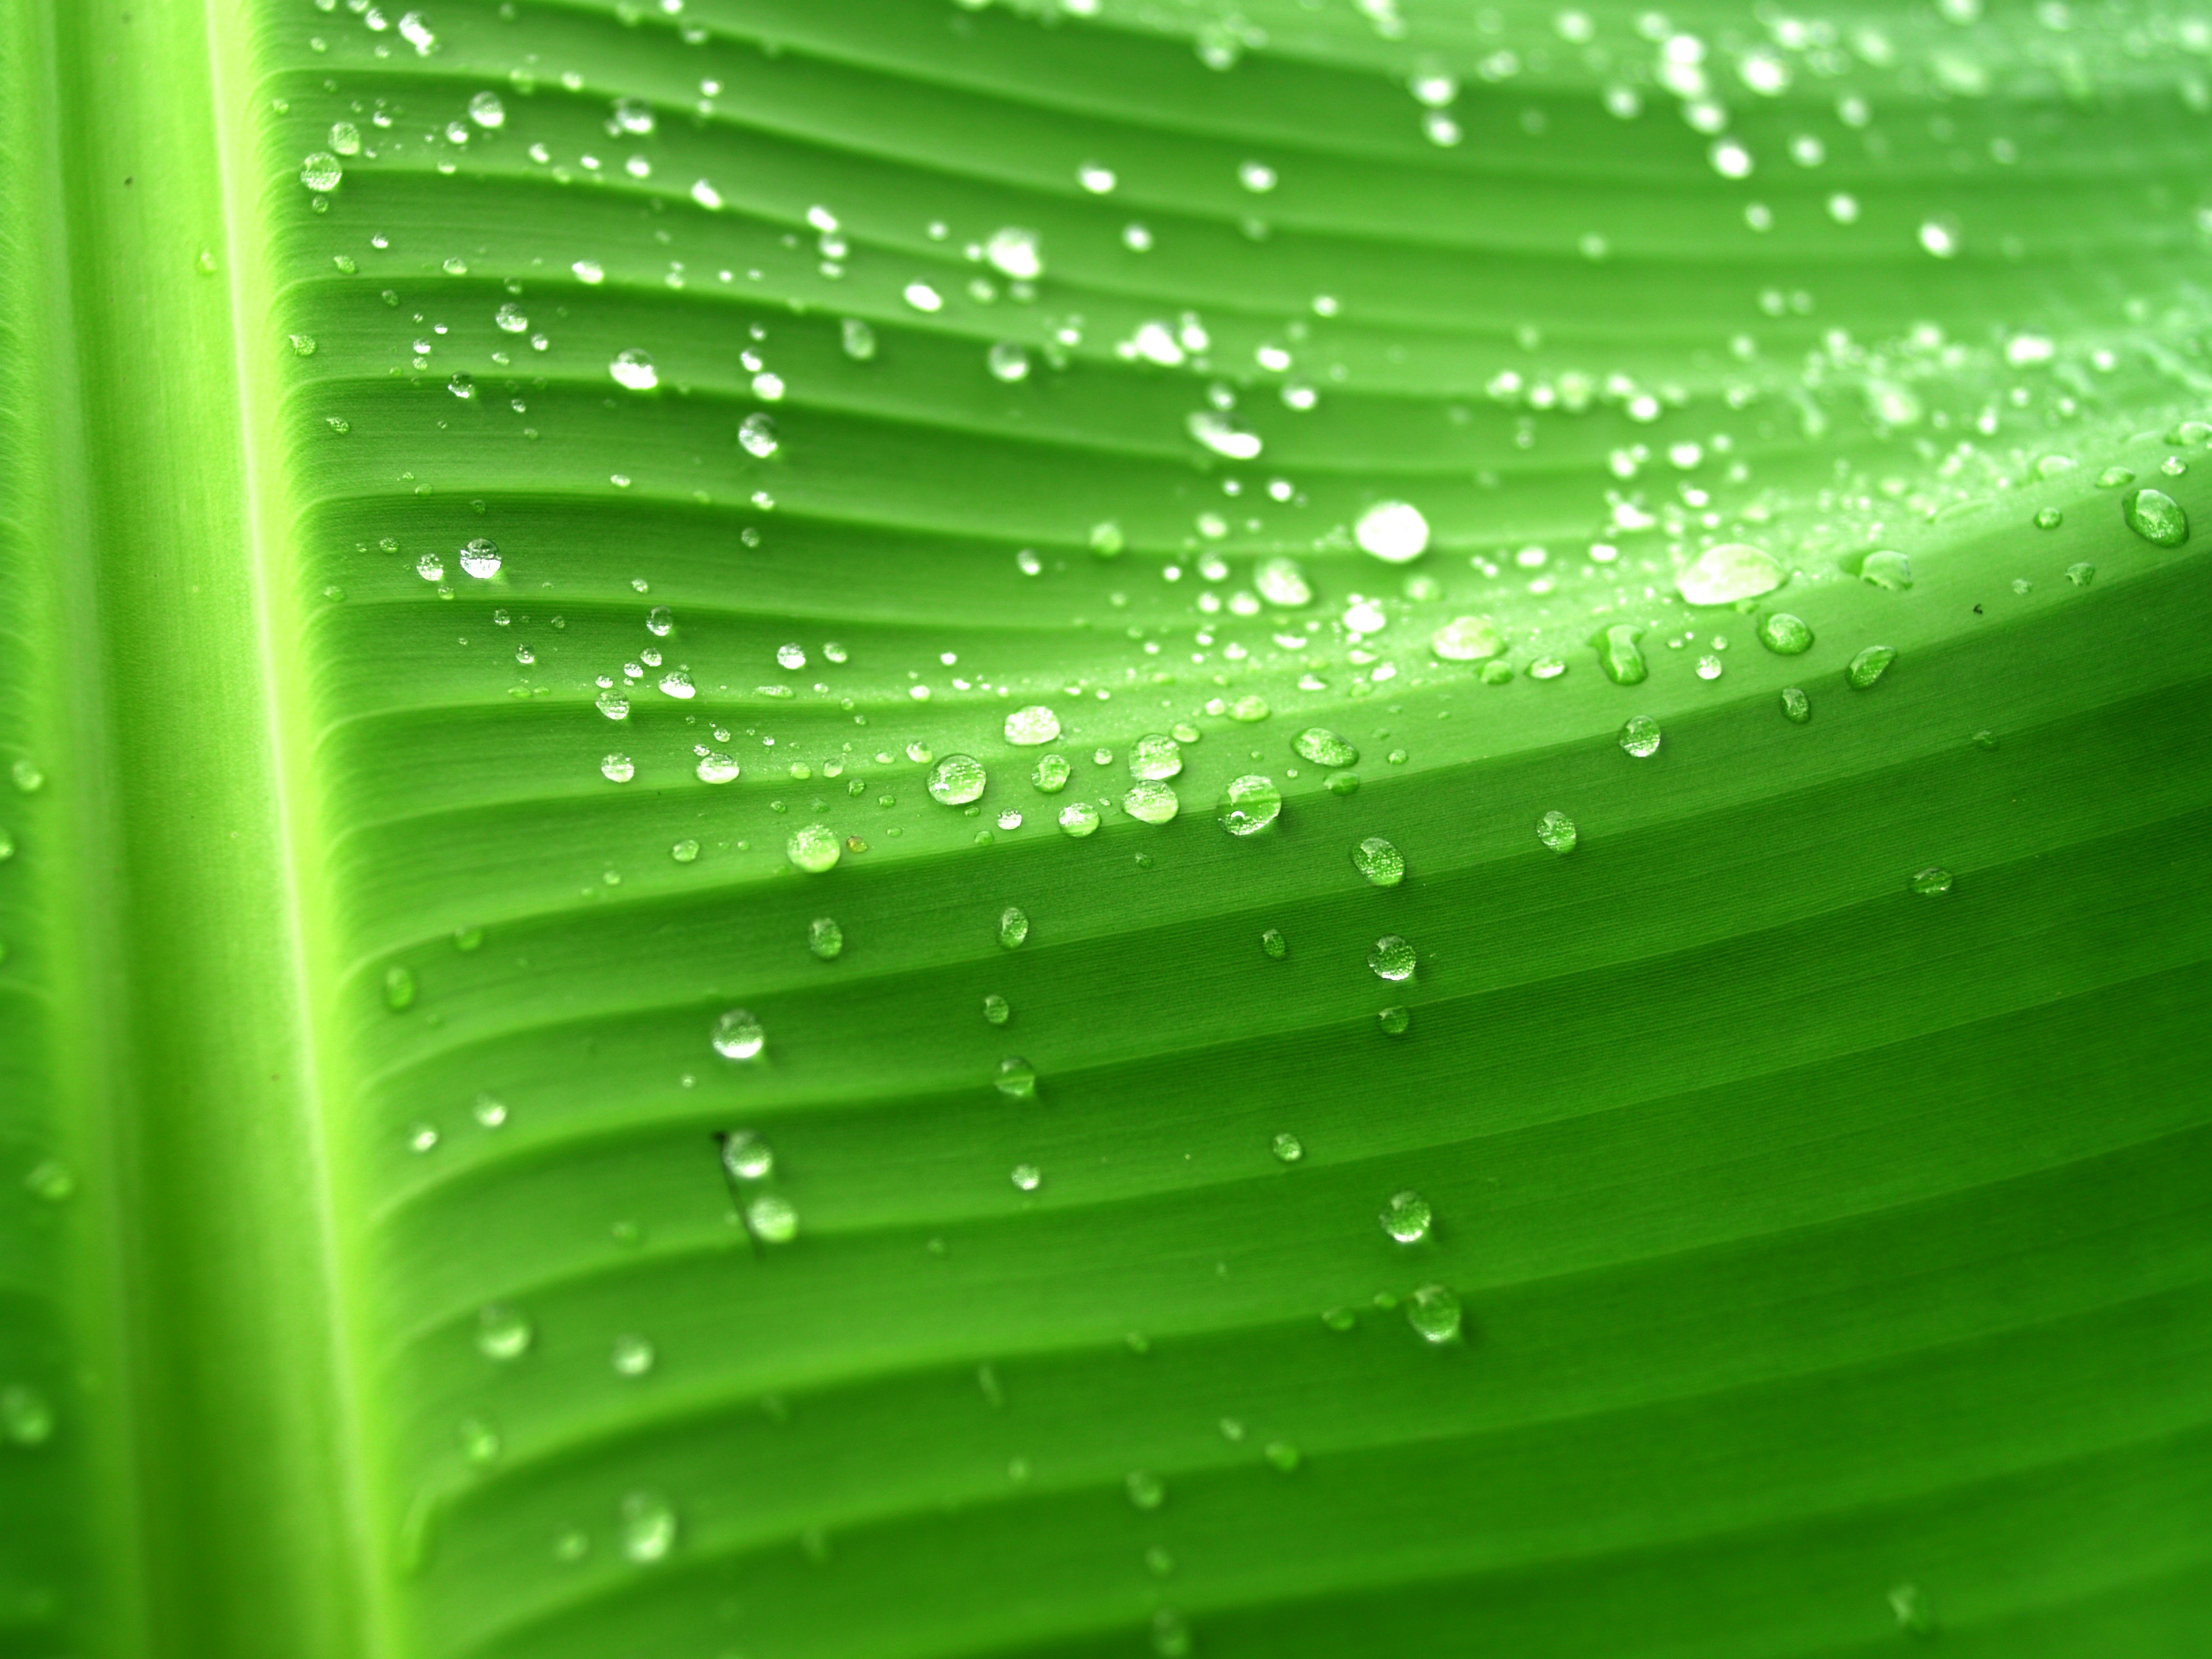
water, nature, grass, droplet, drop, dew, liquid, light, growth, plant, meadow, sunlight, morning, rain, leaf, wave, flower, raindrop, wet, isolated, summer, environment, line, green, reflection, herb, color, macro, small, weather, condensation, yellow, closeup, healthy, flora, bubble, circle, life, freshness, close up, outdoors, dewdrop, bright, climate, drops, sphere, ornamental, purity, harmony, moisture, macro photography, plant stem